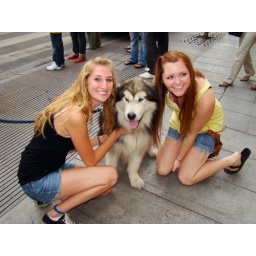
a dog on the street in granada. so beautiful.he sneezed all over stacey the second after this.